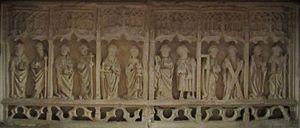
Village de Dignonville - Le retable des douze apôtres
Dignonville est une commune française située dans le département des Vosges, en région Grand Est.